Margate Town Hall

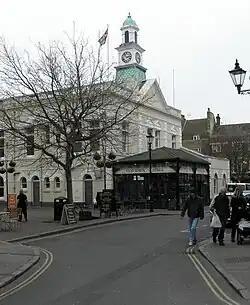
Margate Town Hall

Margate Town Hall is a municipal building in the Market Place, Margate, Kent, England. The complex, which was the headquarters of Margate Borough Council, consists of the two distinct buildings connected by a bridge: it is Grade II listed.